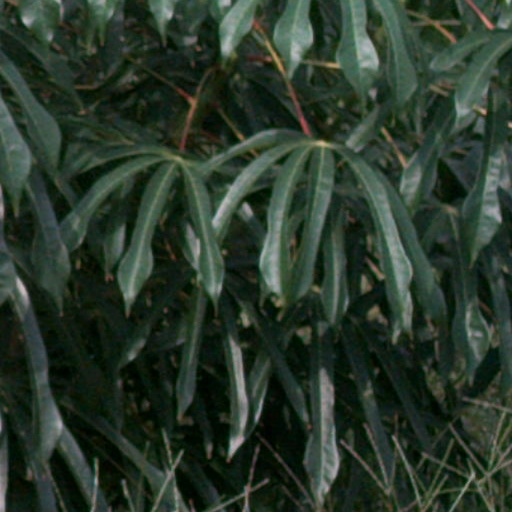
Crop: cassava